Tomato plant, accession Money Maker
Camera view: horizontal (90 deg, fisheye); turntable rotation: 90 degrees
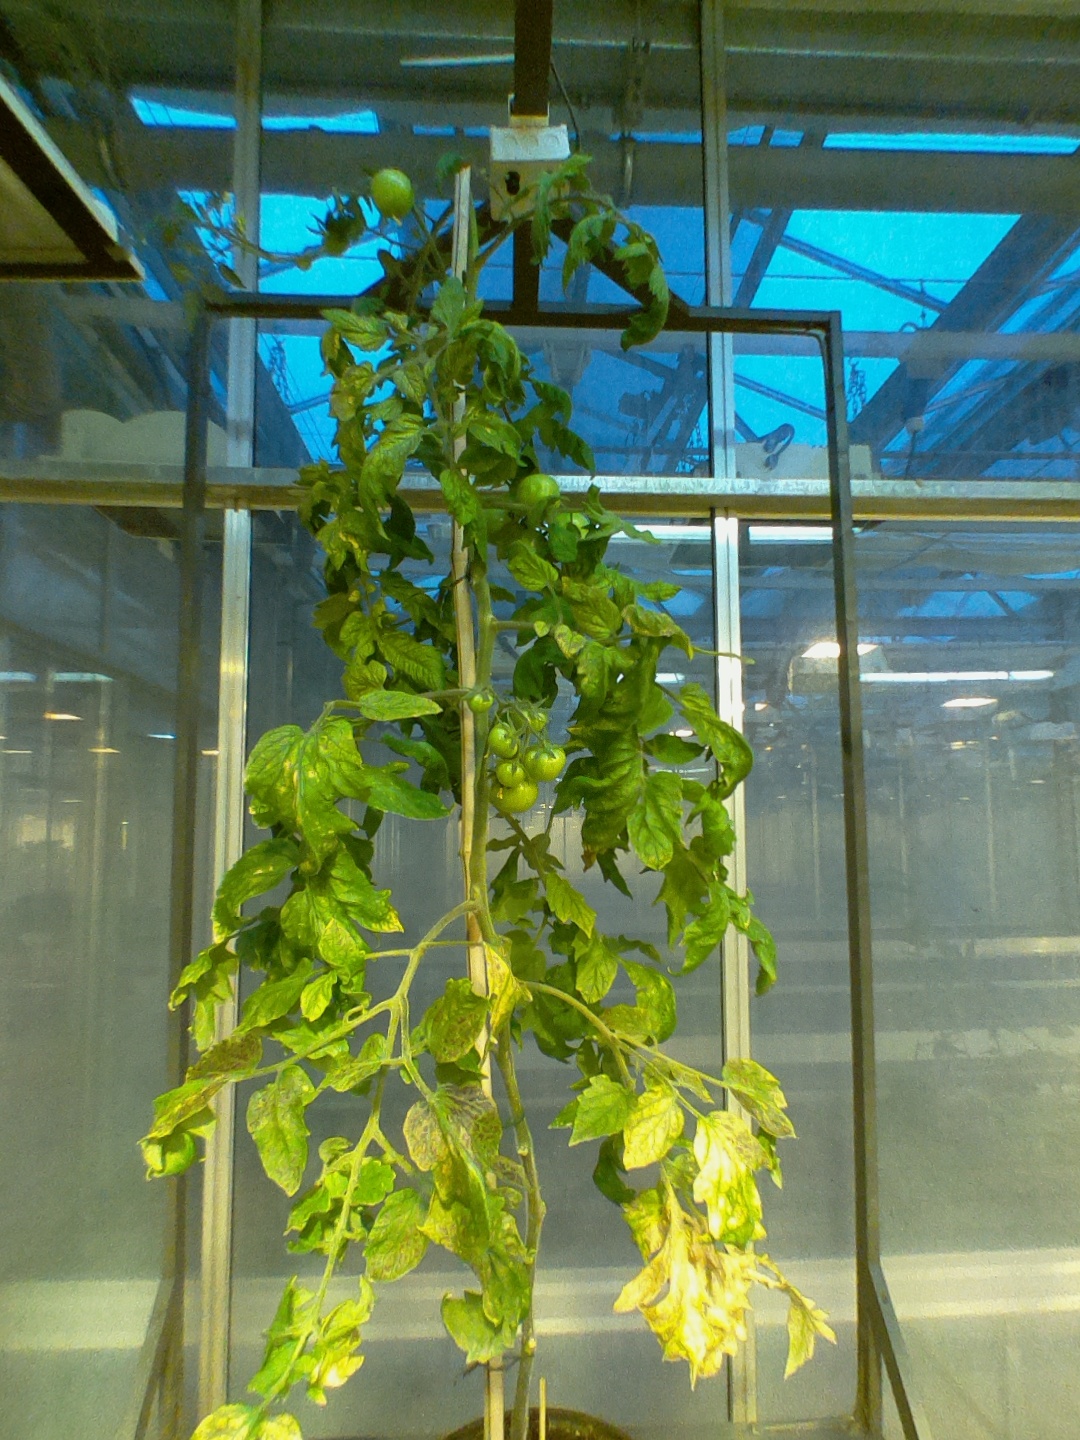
BBCH growth stage 76: 60%-70% of final fruit size